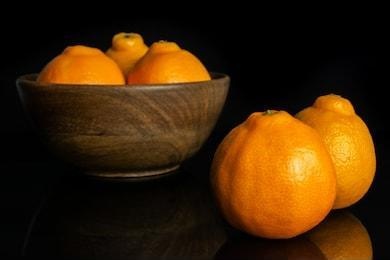
Label: mandarine